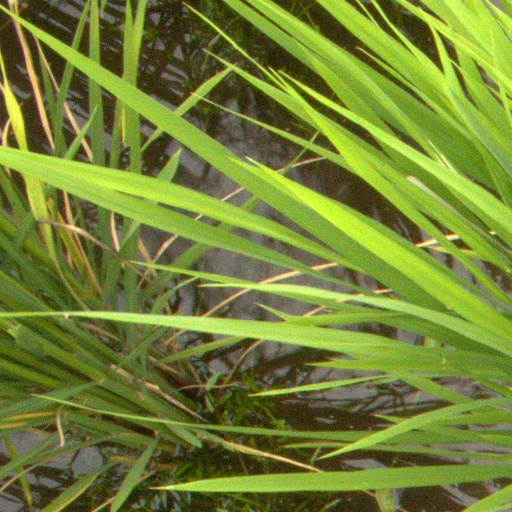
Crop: rice